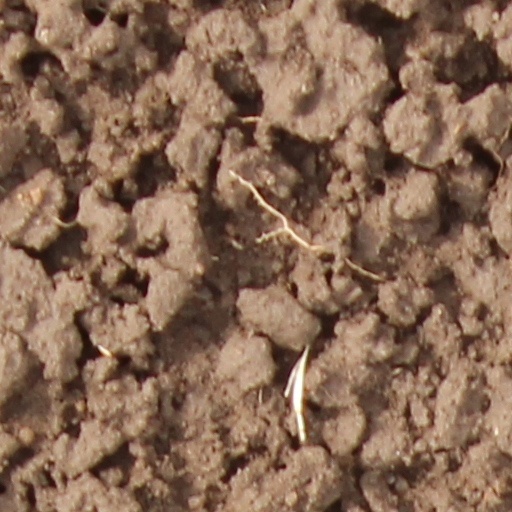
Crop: wheat